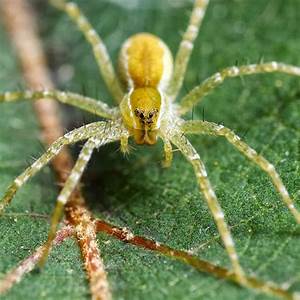
Label: ragno